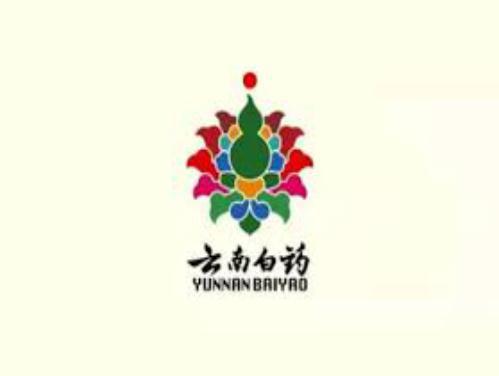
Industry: Medical